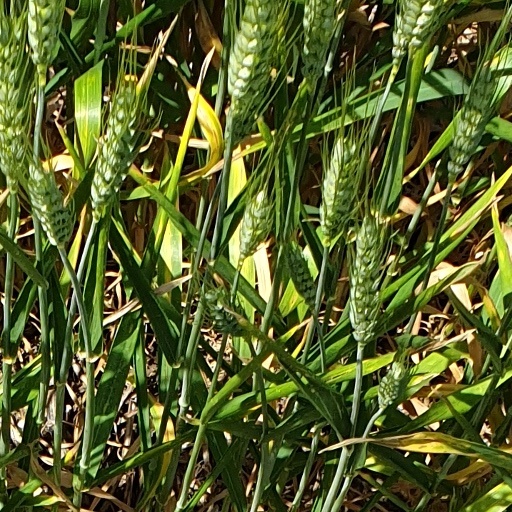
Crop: wheat